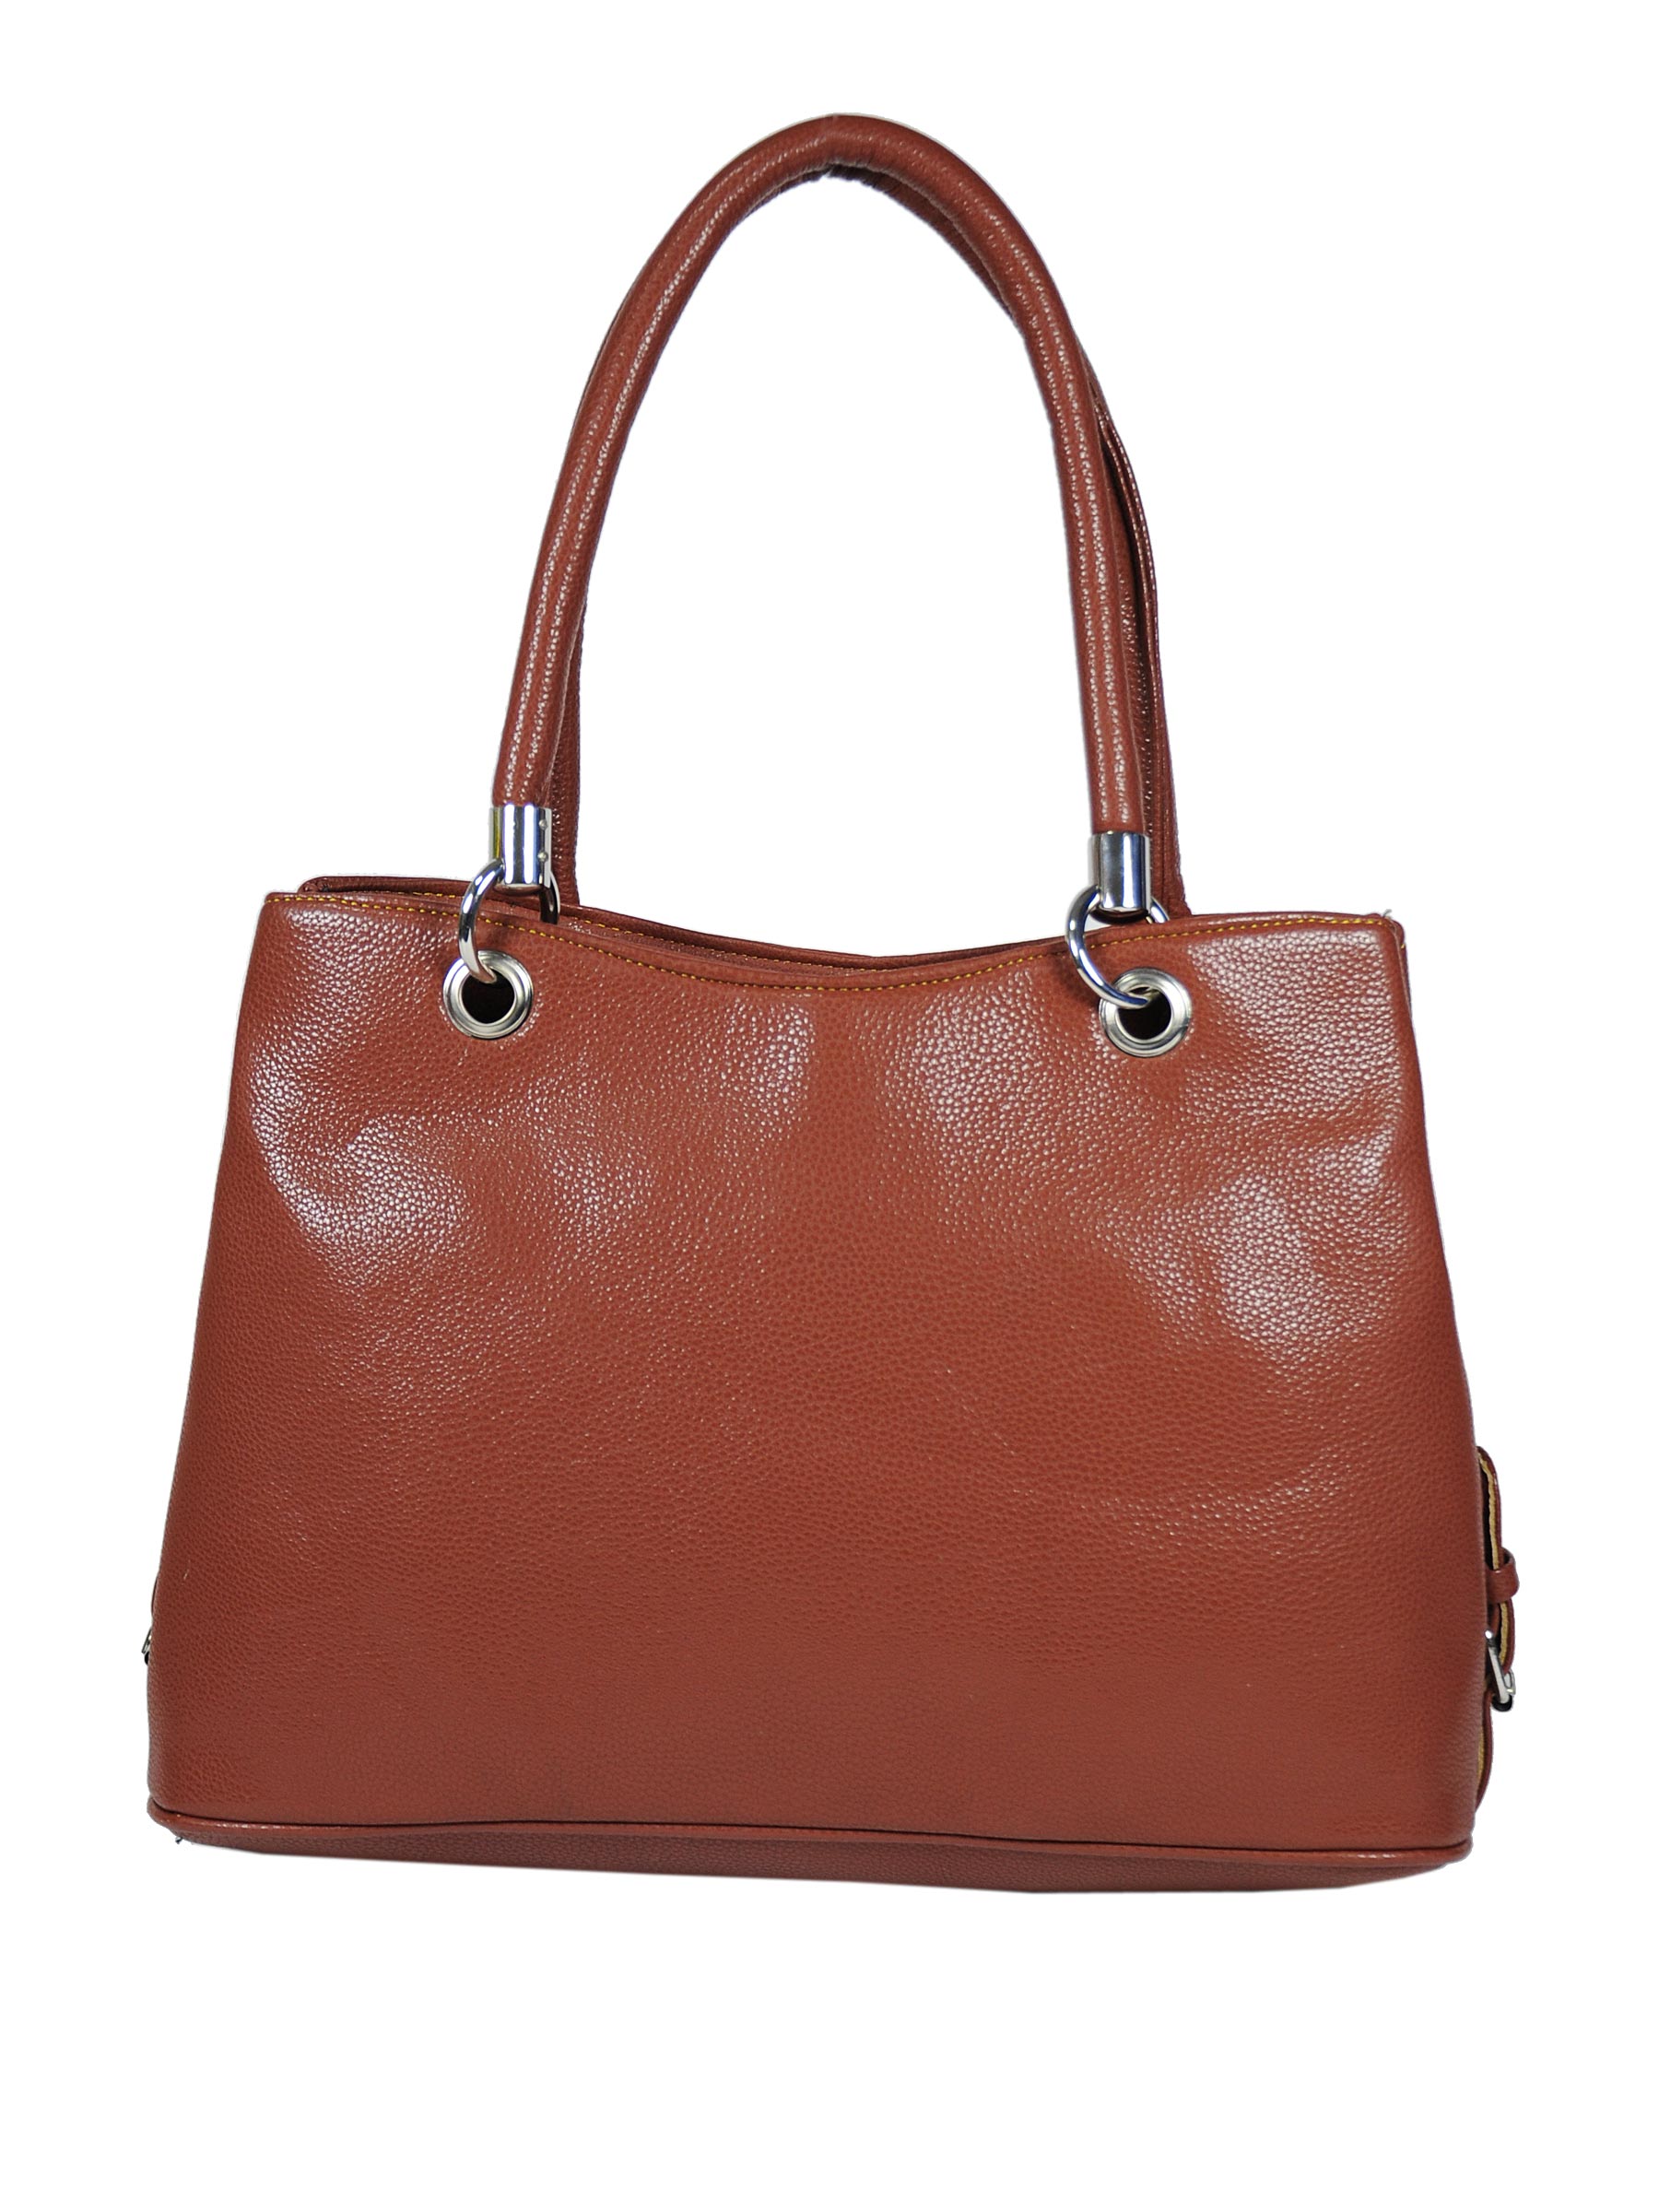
Murcia Women Hddcs Brown Handbags
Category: Accessories / Bags / Handbags
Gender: Women
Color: Brown
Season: Winter 2015
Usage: Casual